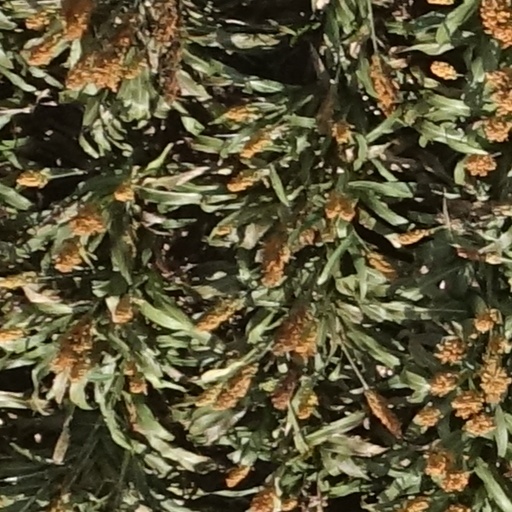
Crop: sorghum